Desmond Ridder

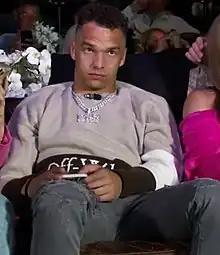
Ridder during the 2022 NFL draft

Ridder was selected in the third round (74th overall) of the 2022 NFL draft by the Atlanta Falcons. Ridder was considered a surprise fall in the draft, as many analysts had projected him to be drafted in the first round as high as the eighth overall pick. He was just the second quarterback to be selected in the draft, after Kenny Pickett was selected in the first round by the Pittsburgh Steelers.